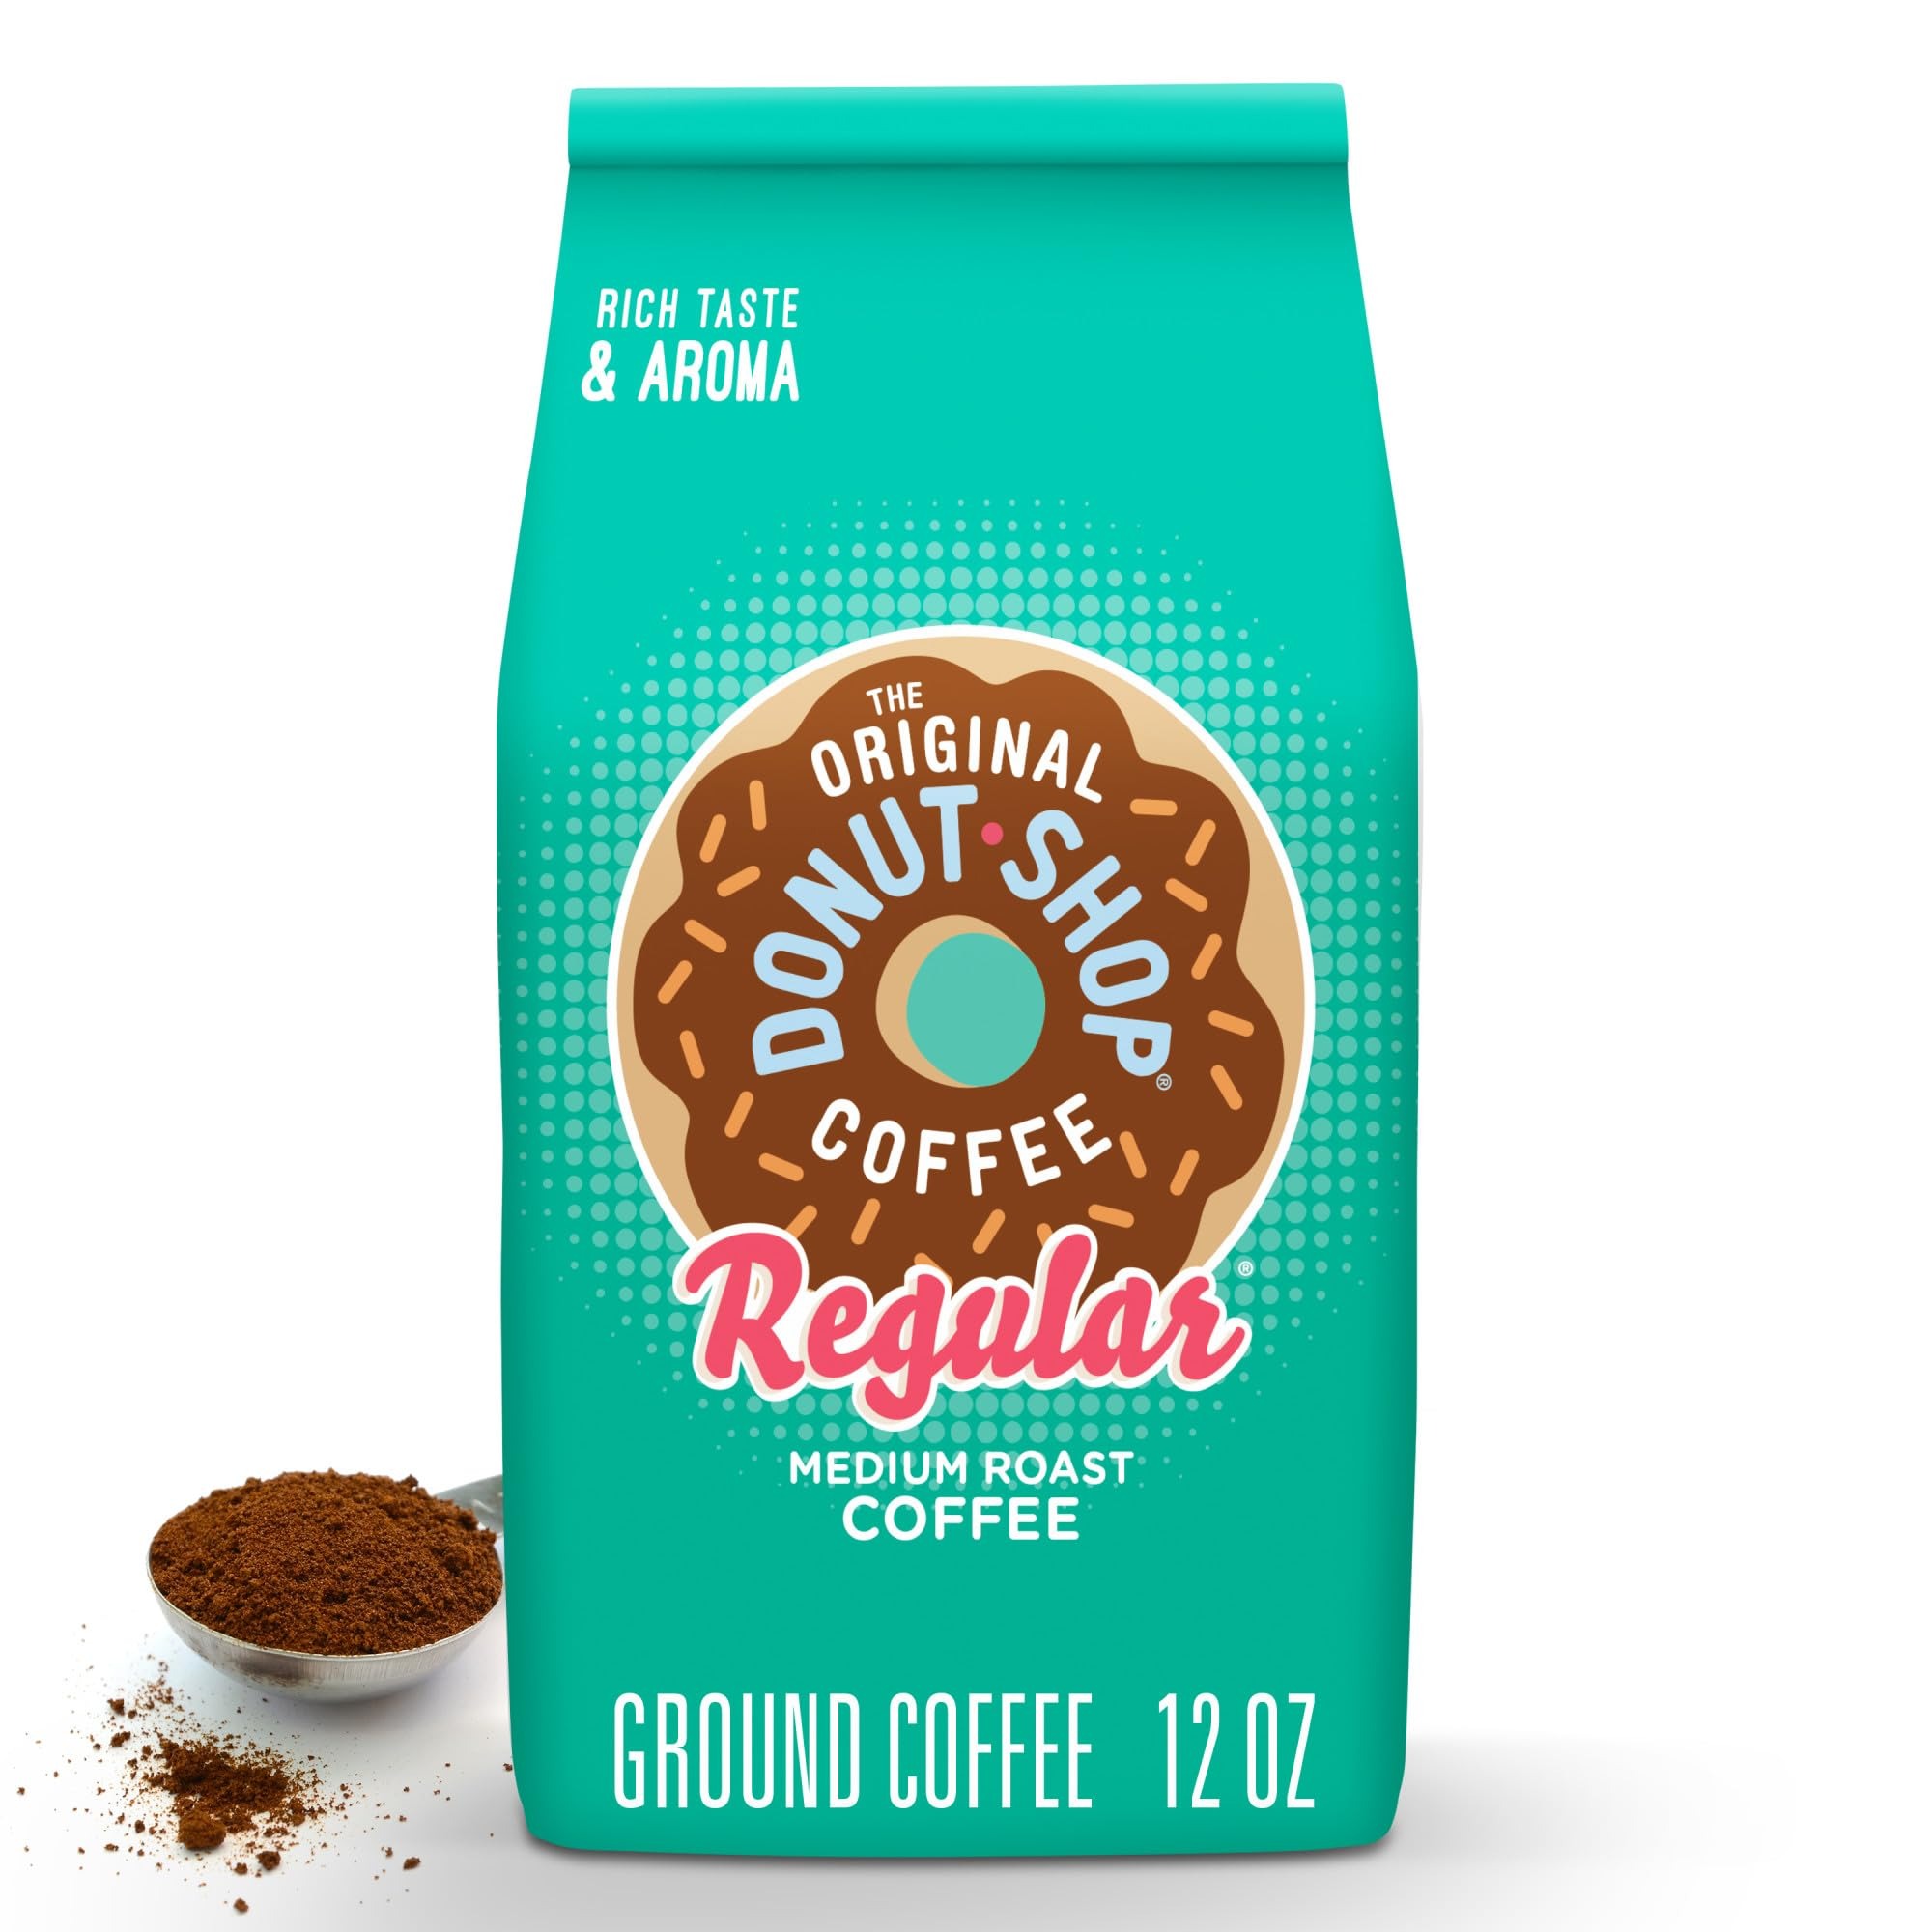
Item Name: The Original Donut Shop Coffee, Regular, Medium Roast, Ground Coffee, 12 oz Bag
Bullet Point 1: TASTE: Full-bodied, bold, and flavorful, our Regular coffee is, quite simply, a cup full of happiness.
Bullet Point 2: ROAST: The Original Donut Shop Coffee Regular is a medium roast caffeinated coffee.
Bullet Point 3: BREWING: Measure 1 slightly heaping tablespoon of ground coffee for every 6 fluid ounces of cold, filtered water.
Bullet Point 4: QUANTITY: 12 oz of ground coffee, so you can enjoy the same great taste as The Original Donut Shop Coffee Regular K-Cup pods.
Bullet Point 5: OUR STORY: Get ready to dive headfirst into a cup of delicious coffee. With our full-bodied taste, you can reimagine the limits of coffee and turn every day into a treat — no matter how sweet and creamy you make it. So drink up, and set your taste buds to discovery mode!
Value: 12.0
Unit: Ounce

Price: 10.49